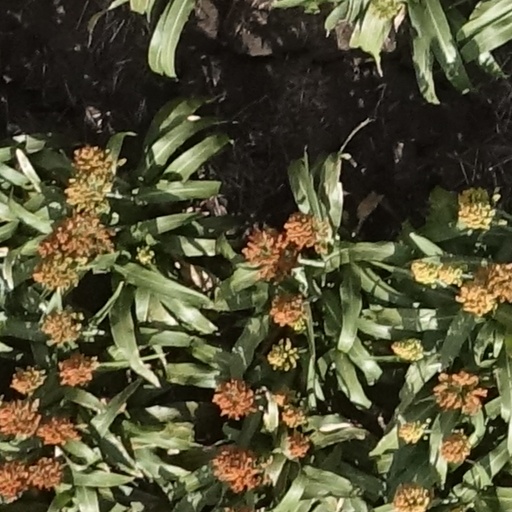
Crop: sorghum